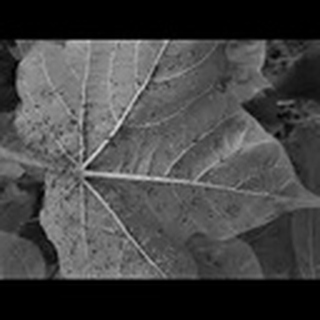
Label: cotton_aphids